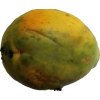
Label: papaya